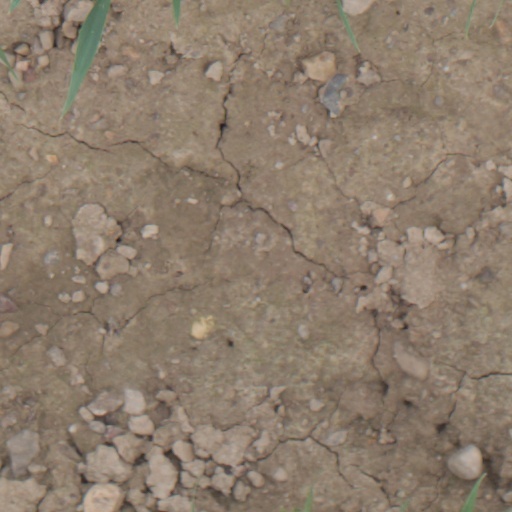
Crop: wheat